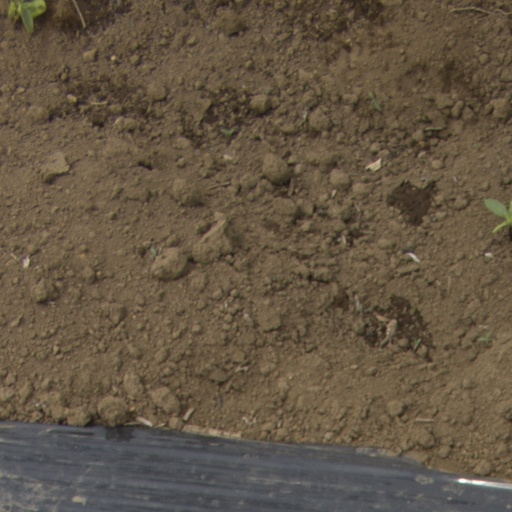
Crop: Jerusalem artichoke